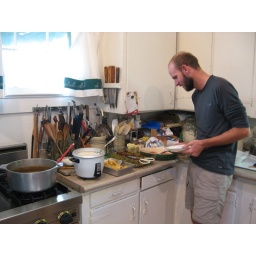
Aaron ponders what to fill his plate with in the Millers' kitchen